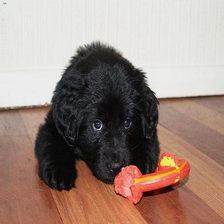
Species: dog
Breed: newfoundland